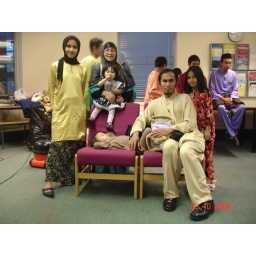
Eid Mubarak party organised by LUMSS on 29/10/06. Aiman won the best dress for boys category.